Failed Princesses

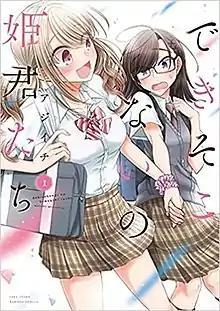
Cover of the first Japanese volume

is a Japanese "yuri" manga written and illustrated by Ajiichi. It was serialized on Takeshobo's "Manga Life Storia Dash" website between April 2018 and August 2021. It was collected into six "tankōbon" volumes. The series was licensed for an English-language release by Seven Seas Entertainment in 2019.